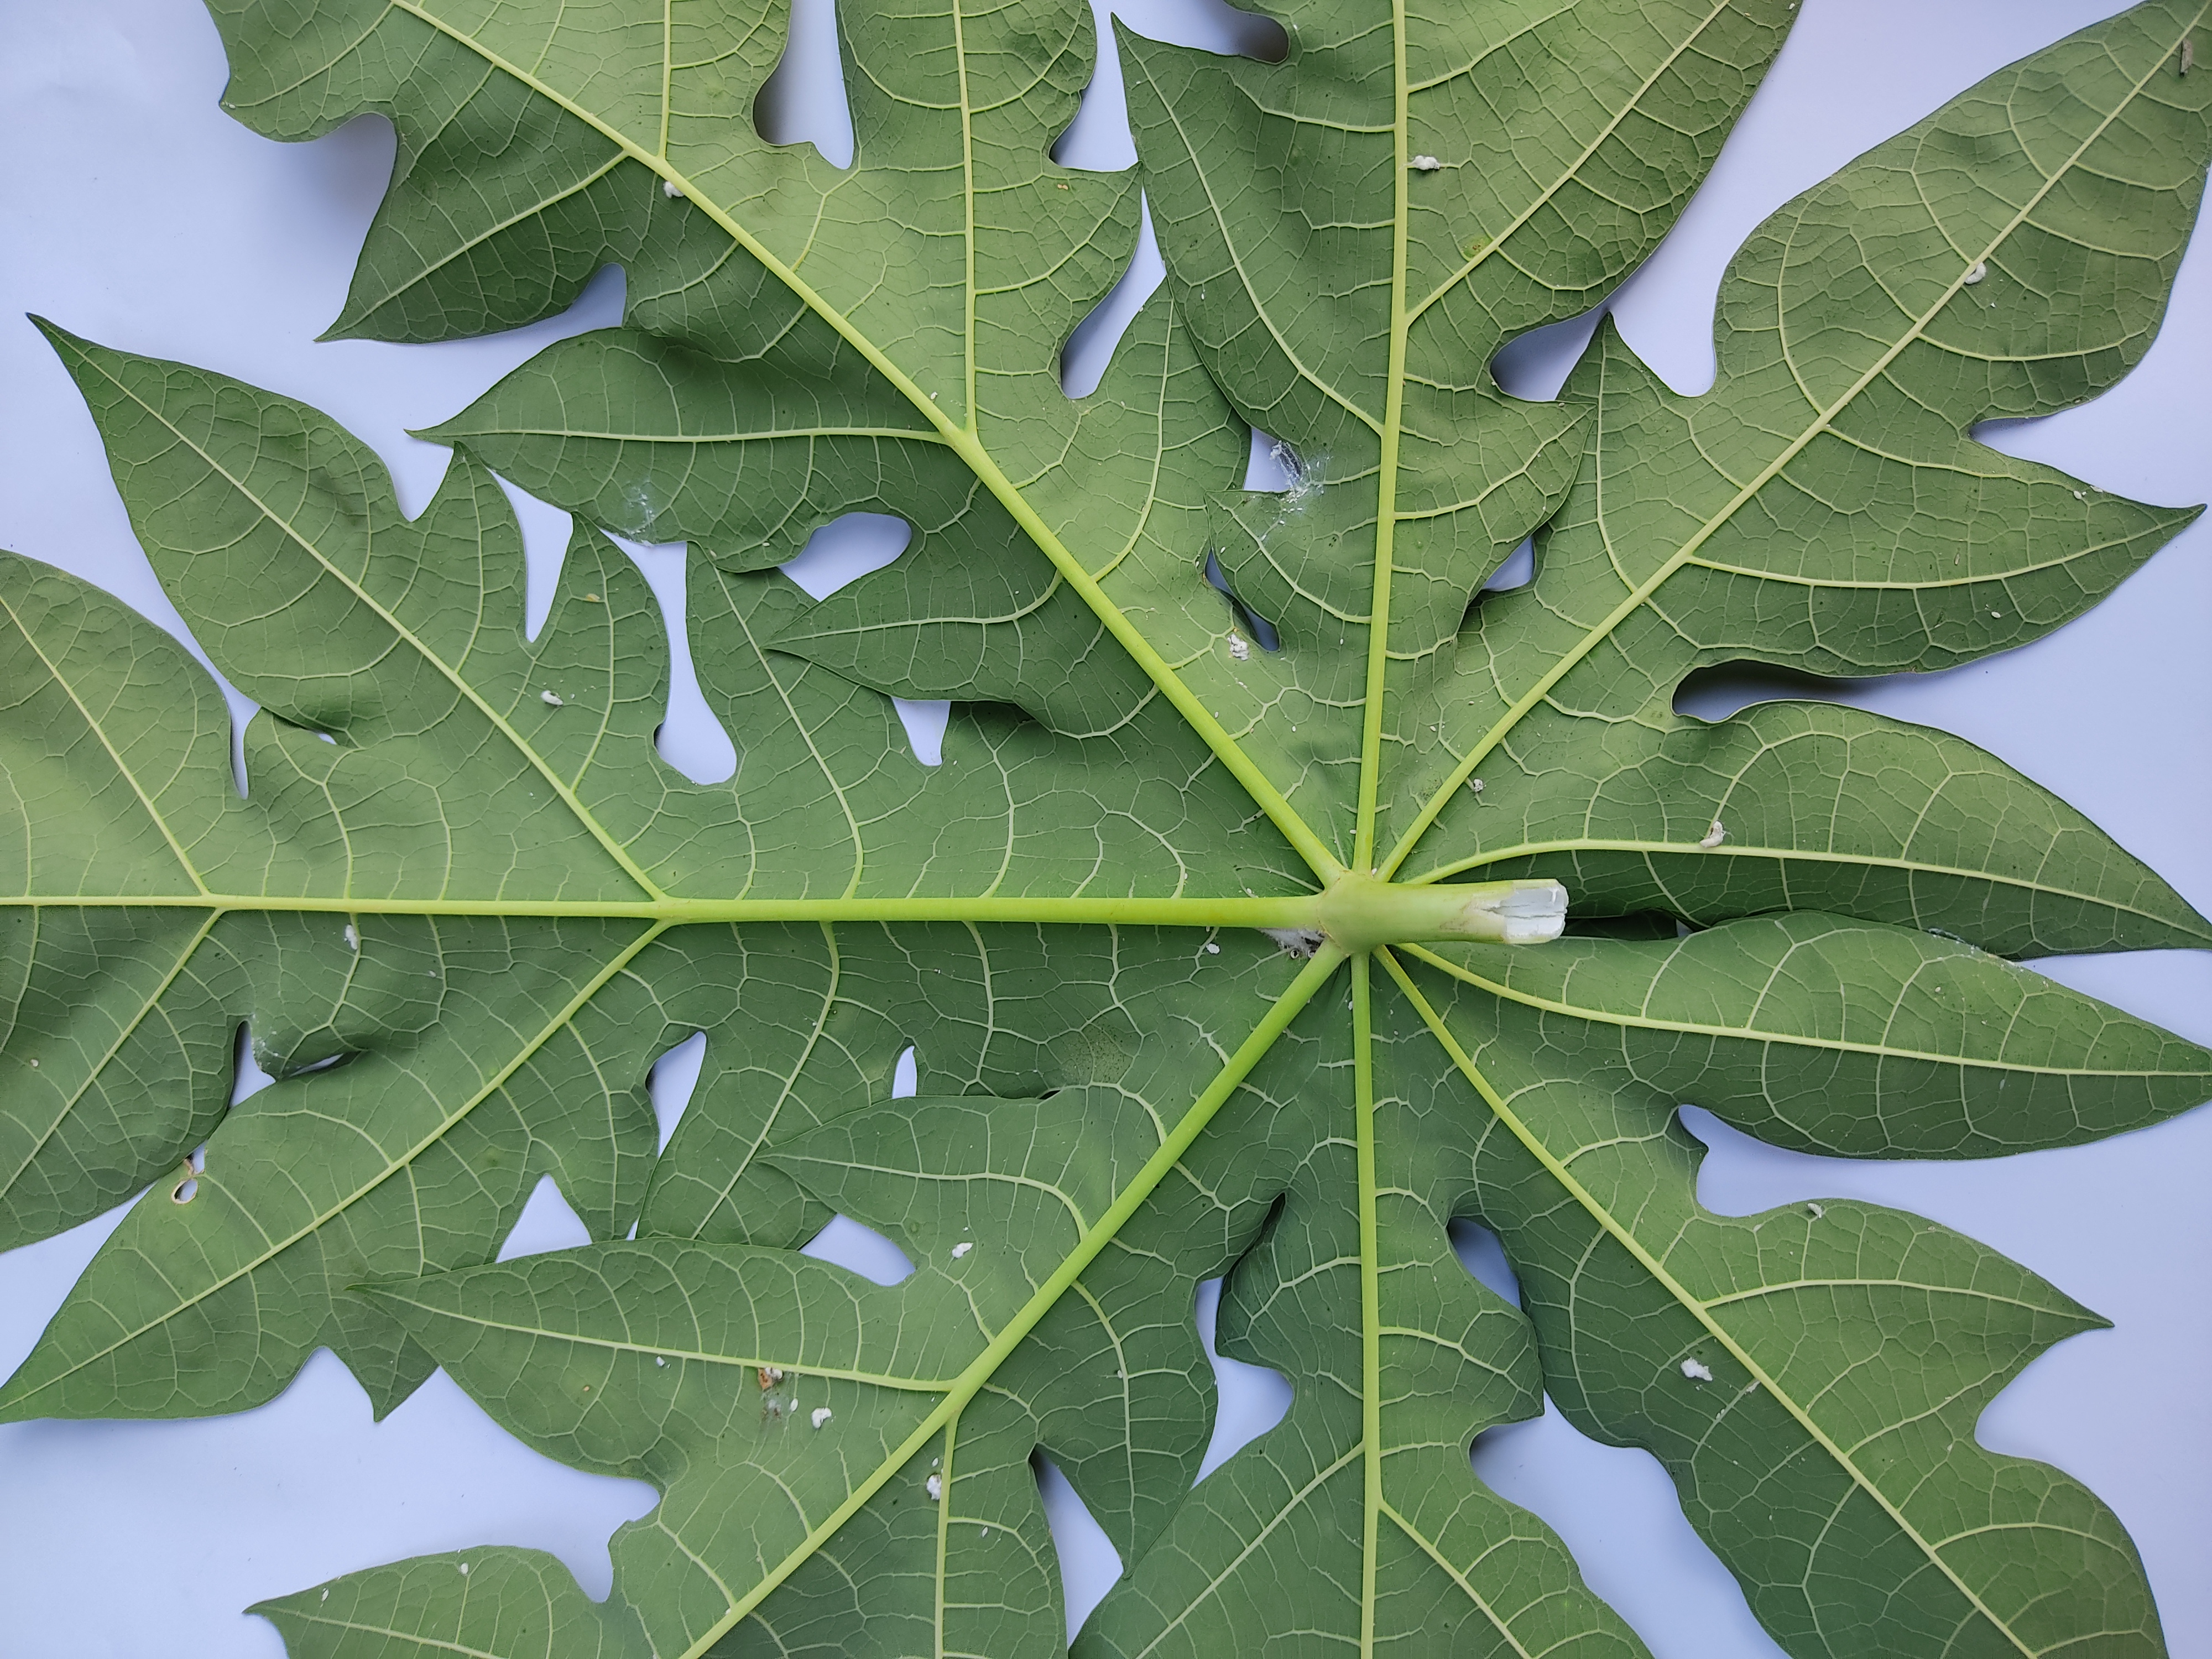
Label: Mealybug